Summer Love (2001 film)

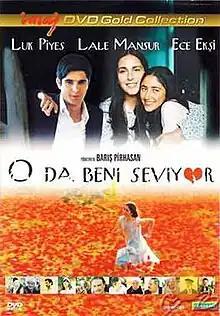

O da Beni Seviyor or Summer Love is a 2001 Turkish drama film directed and written by Barış Pirhasan with Gül Dirican.